Ryozen Museum of History

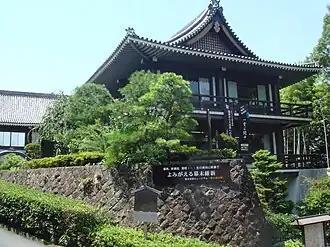
The Ryozen Museum of History.

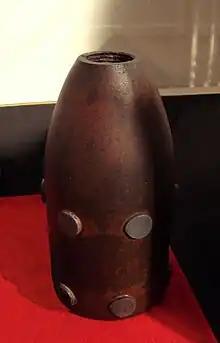
"Napoleon shell" from a Canon obusier de 12. Ryozen Historical Museum.

The is a history museum located in Kyoto, Japan. It specializes in the history of the Bakumatsu period and the Meiji Restoration.